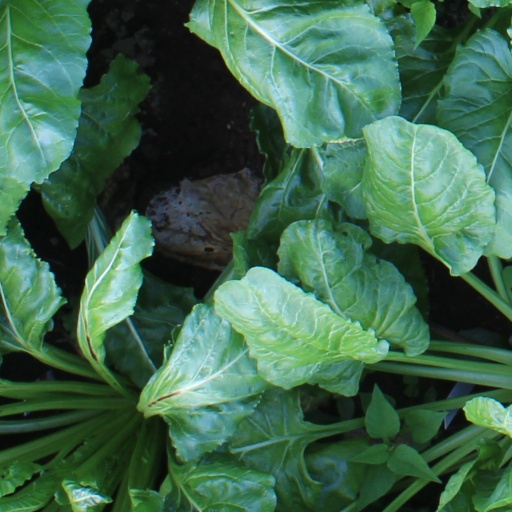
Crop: sugar beet